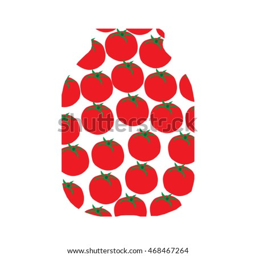
red tomatoes in the bank , drawing